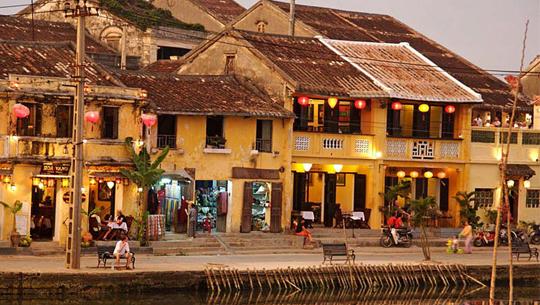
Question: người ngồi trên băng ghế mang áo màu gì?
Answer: người ngồi trên băng ghế mang áo màu trắng